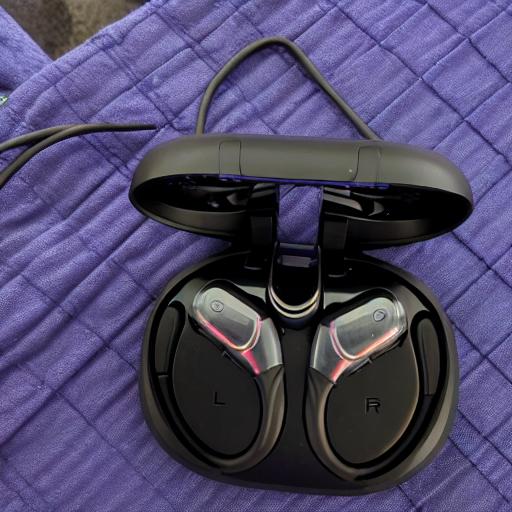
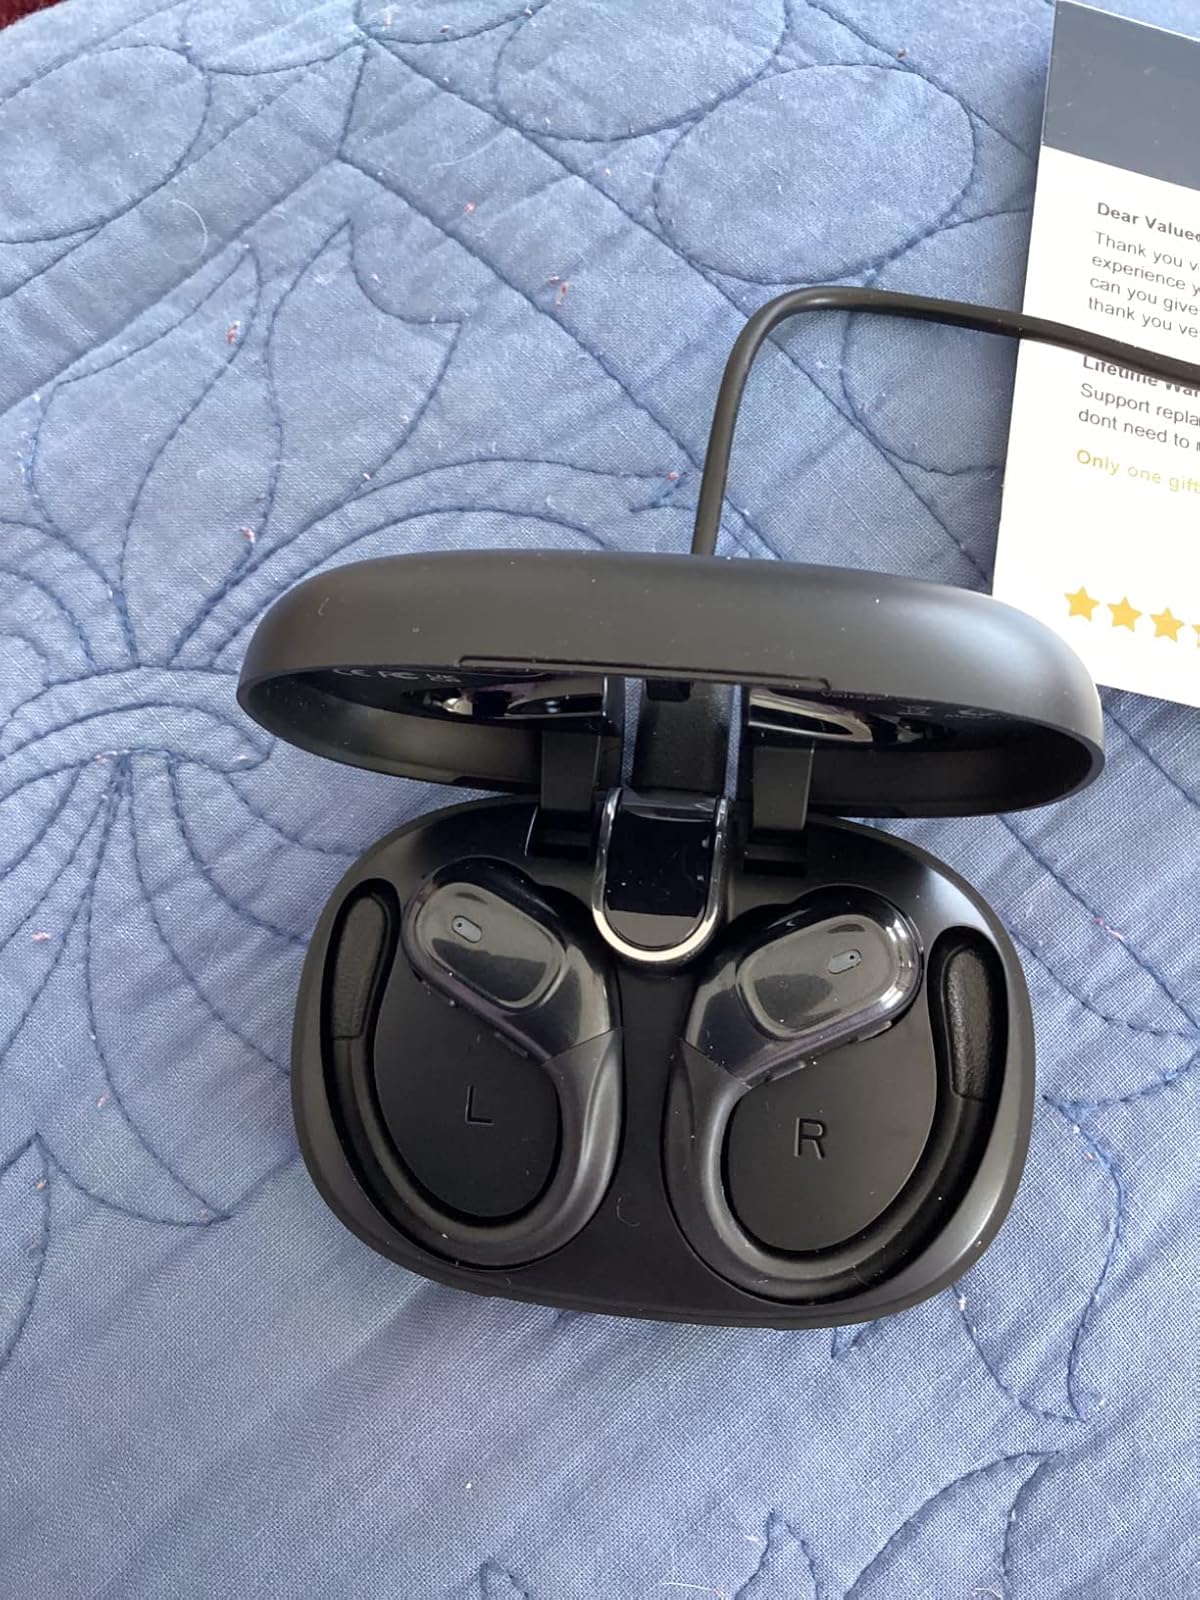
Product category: earbuds
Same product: no